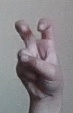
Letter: toot